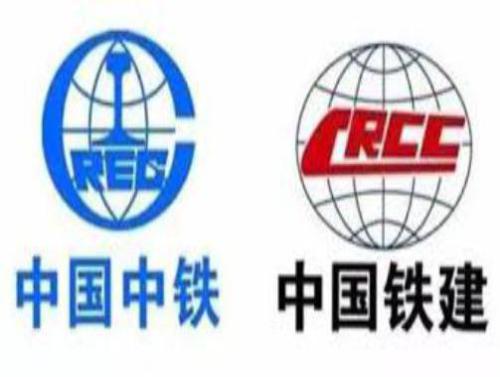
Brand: china railway group limited
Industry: Others